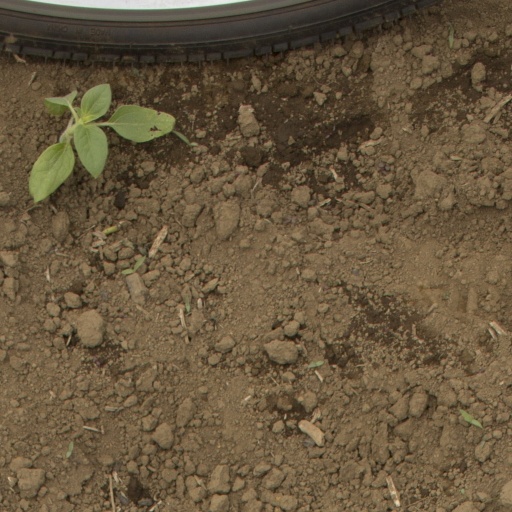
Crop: Jerusalem artichoke